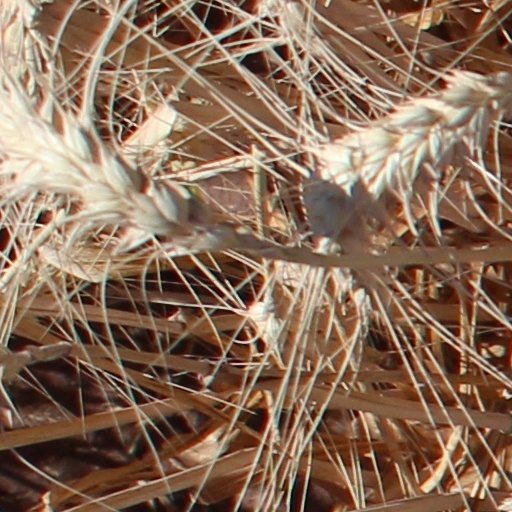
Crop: wheat